Central Christian Church (Austin, Texas)

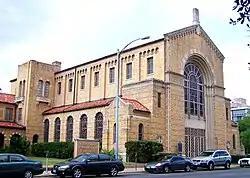
Sanctuary viewed from the southeast in 2006

Central Christian Church is a historic church in downtown Austin, Texas, affiliated with the Christian Church (Disciples of Christ). Organized in 1847, it is one of the oldest congregations in the city. The church has also been known as Christian Church of Austin. The current Romanesque Revival church building was completed in 1929. The building was added to the National Register of Historic Places in 1992.